SARS

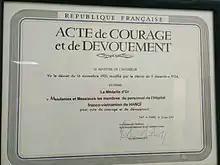
Award to the staff of the Hôpital Français de Hanoï for their dedication during the SARS crisis

As SARS is a viral disease, antibiotics do not have direct effect but may be used against bacterial secondary infection. Treatment of SARS is mainly supportive with antipyretics, supplemental oxygen and mechanical ventilation as needed. While ribavirin is commonly used to treat SARS, there seems to have little to no effect on SARS-CoV, and no impact on patient's outcomes. There is currently no proven antiviral therapy. Tested substances, include ribavirin, lopinavir, ritonavir, type I interferon, that have thus far shown no conclusive contribution to the disease's course. Administration of corticosteroids, is recommended by the British Thoracic Society/British Infection Society/Health Protection Agency in patients with severe disease and O2 saturation of <90%.